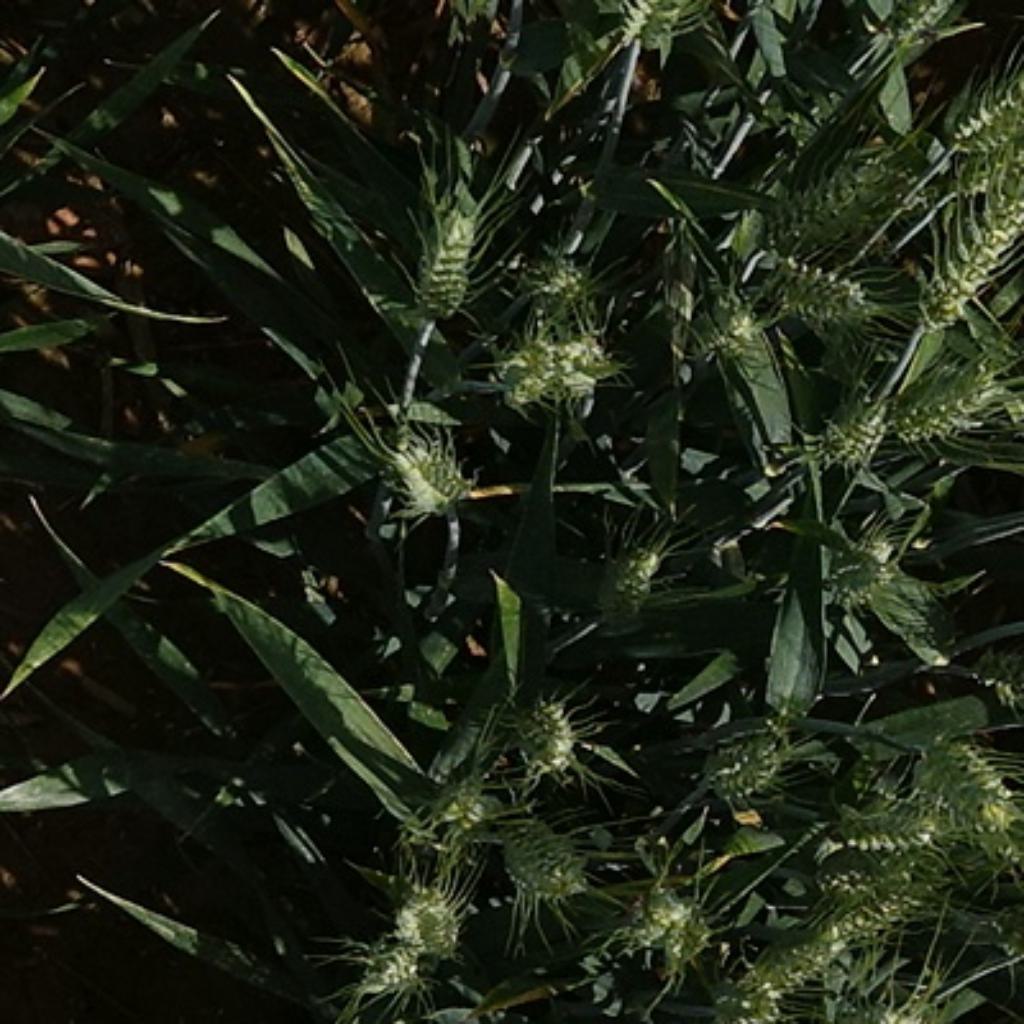
Country: France
Location: VLB
Wheat development stage: Filling